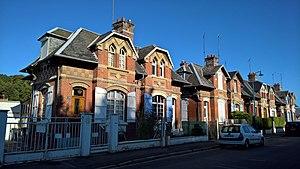
Conty
Conty est une commune française située dans le département de la Somme en région Hauts-de-France.